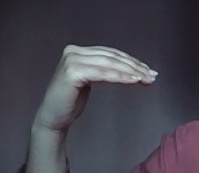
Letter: haa